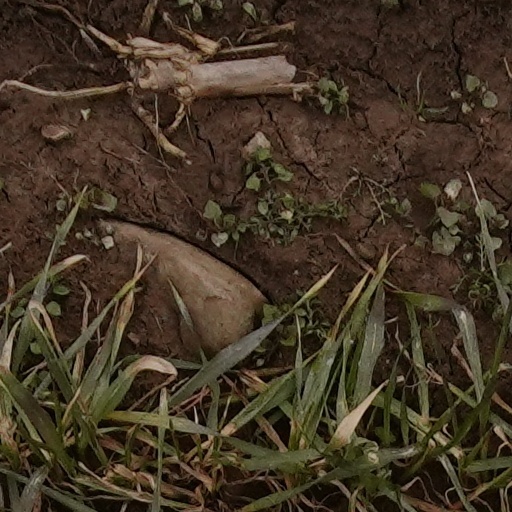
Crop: wheat